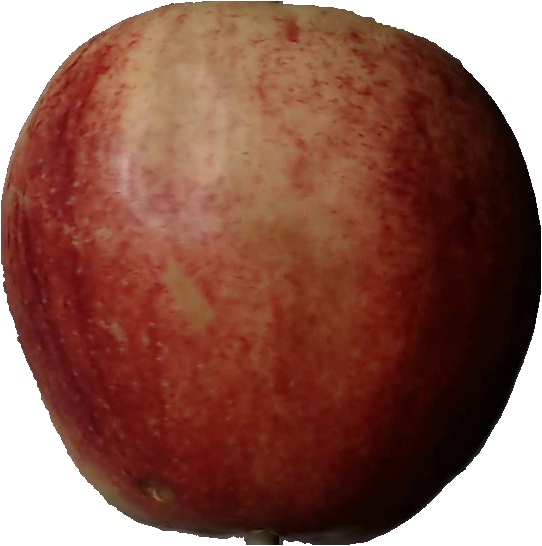
Label: apple_red_3